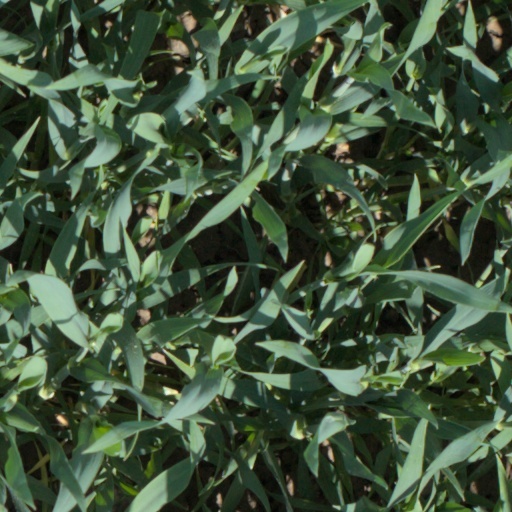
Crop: wheat